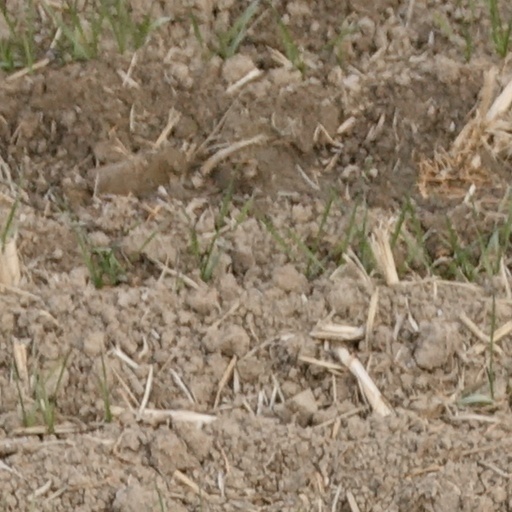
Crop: wheat